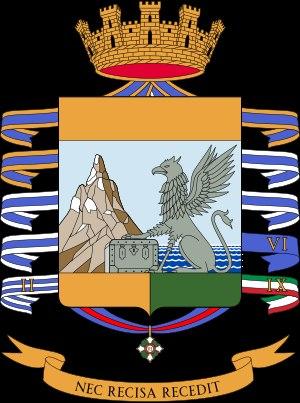
Le passo Rolle est un col alpin de la province autonome de Trente situé à 1 984 m d'altitude, qui relie les vallées de Primiero et de Fiemme.
La Garde des finances est la police douanière et financière italienne. C'est un corps qui fait partie des forces armées italiennes mais dépend directement du ministre de l'Économie et des Finances. Elle possède de nombreuses compétences de police judiciaire et de police militaire. Ses principales attributions sont les contrôles douaniers et la lutte contre la fraude, la criminalité financière, la contrebande, le trafic international de drogue, l'immigration clandestine, le financement terroriste, le blanchiment d'argent, la contrefaçon monétaire et d'autres produits, de luxe notamment.